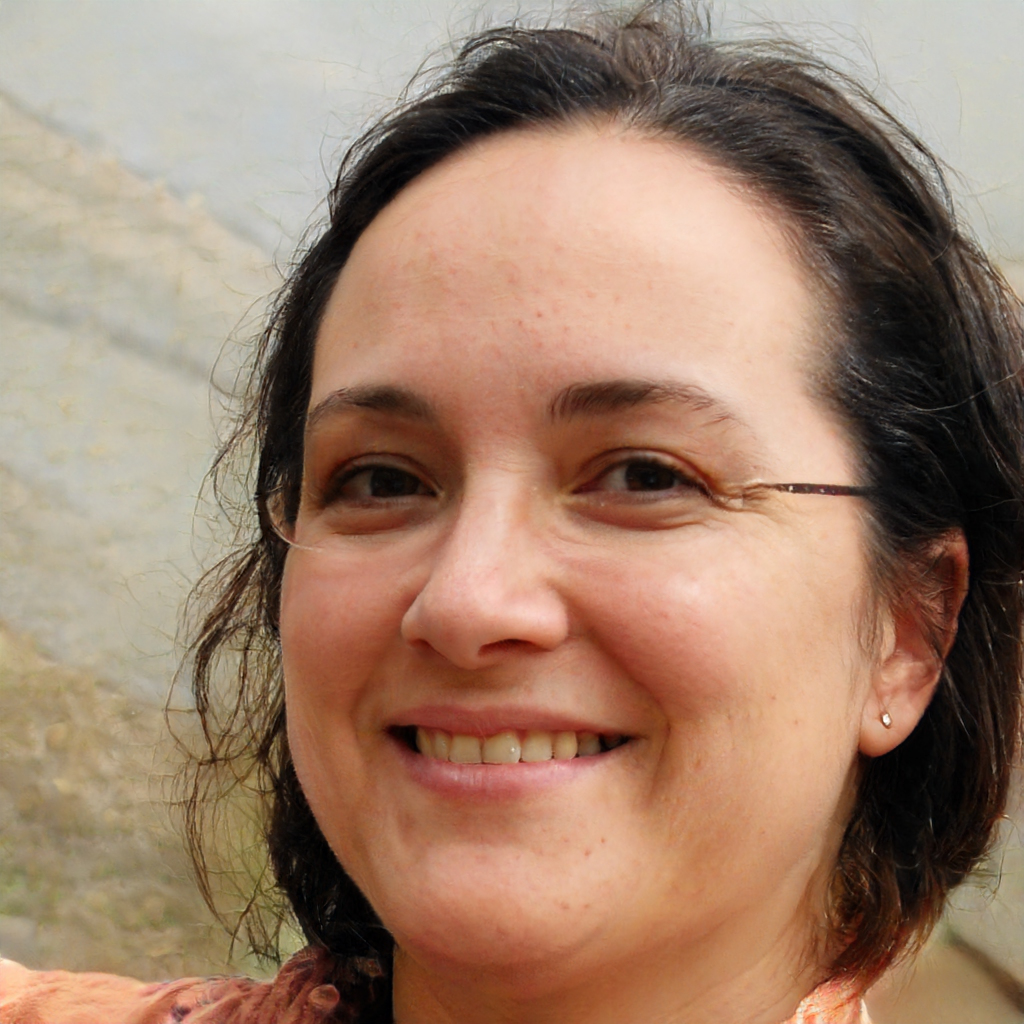
Portrait style: Real Portrait